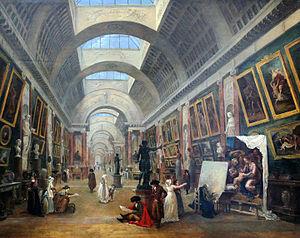
Hubert Robert avait été nommé garde des tableaux du roi en 1784. Membre du conservatoire, il a fait plusieurs dessins et peintures du musée en cours d'aménagement. Il a imaginé la Grande Galerie telle qu'elle est aujourd'hui, avec sa segmentation et l'éclairage zénithal.
Liste de peintures d'Hubert Robert, peintre français du XVIIIᵉ siècle.
Projet d'aménagement de la Grande Galerie du Louvre est un tableau du peintre français Hubert Robert, réalisé en 1796.
Le musée du Louvre est un musée situé à Paris, en France.